Dominican Order

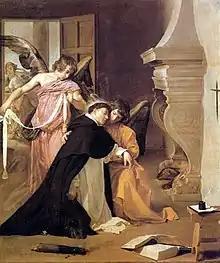
Doctor Angelicus, Thomas Aquinas (1225–1274), considered by many Catholics to be the greatest Catholic theologian, is girded by angels with a mystical belt of purity after his proof of chastity.

In 1219, Pope Honorius III invited Dominic and his companions to take up residence at the ancient Roman basilica of Santa Sabina, which they did by early 1220. Before that time the friars had only a temporary residence in Rome at the convent of San Sisto Vecchio which Honorius III had given to Dominic circa 1218 intending it to become a convent for a reformation of nuns at Rome under Dominic's guidance. In May 1220 at Bologna the order's first General Chapter mandated that each new priory of the order maintain its own , thus laying the foundation of the Dominican tradition of sponsoring widespread institutions of learning. The official foundation of the Dominican convent at Santa Sabina with its occurred with the legal transfer of property from Honorius III to the Order of Preachers on June 5, 1222. This was transformed into the order's first by Thomas Aquinas in 1265. Part of the curriculum of this was relocated in 1288 at the of Santa Maria sopra Minerva which in the 16th century world be transformed into the College of Saint Thomas. In the 20th century the college would be relocated to the convent of Saints Dominic and Sixtus and would be transformed into the Pontifical University of Saint Thomas Aquinas, "Angelicum".